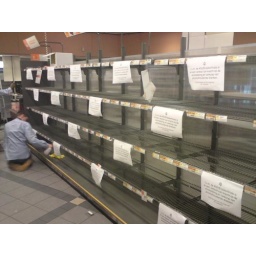
Lege schappen in de supermarkt door het alcoholverbod in grote delen van Rotterdam.